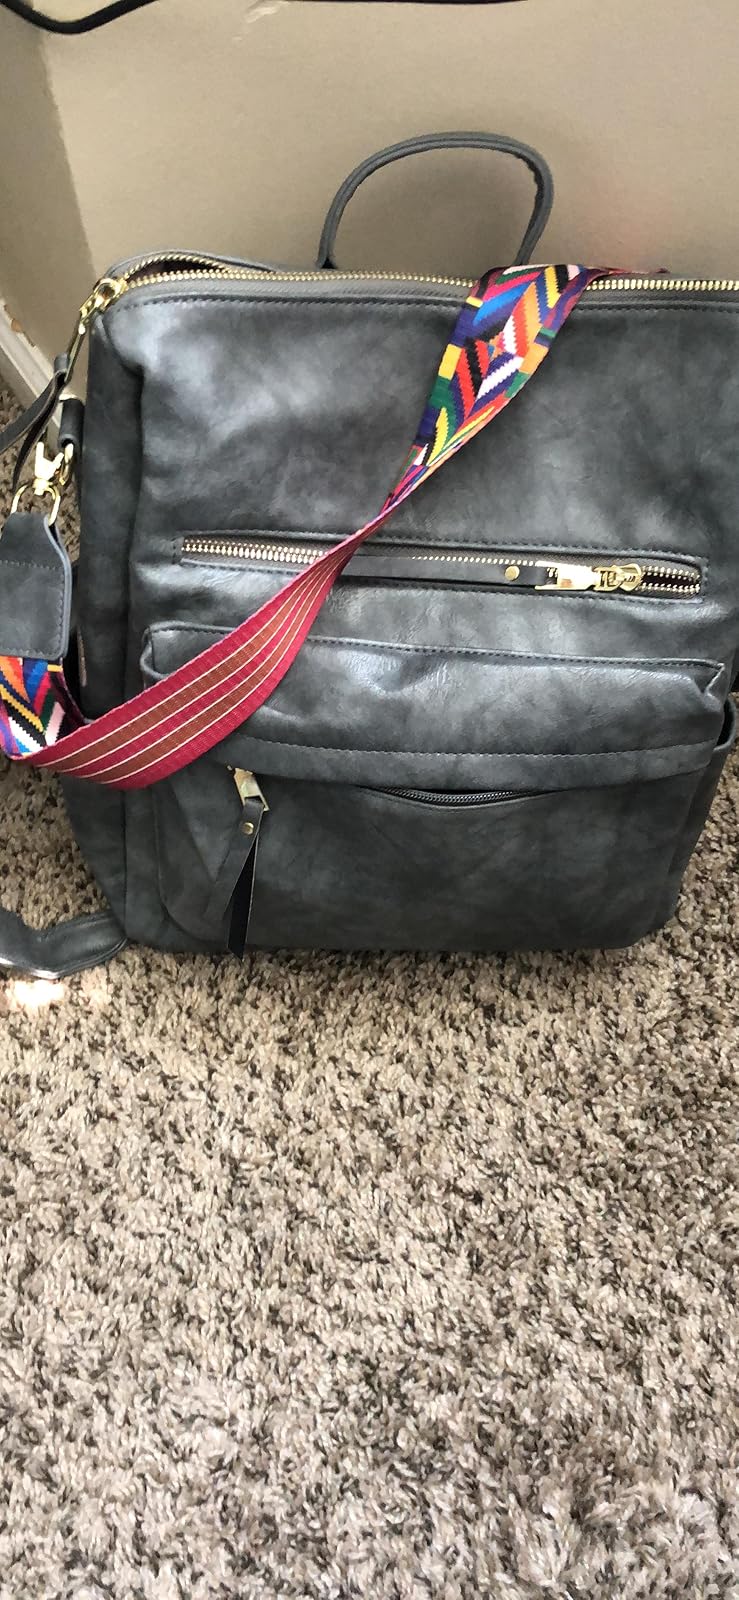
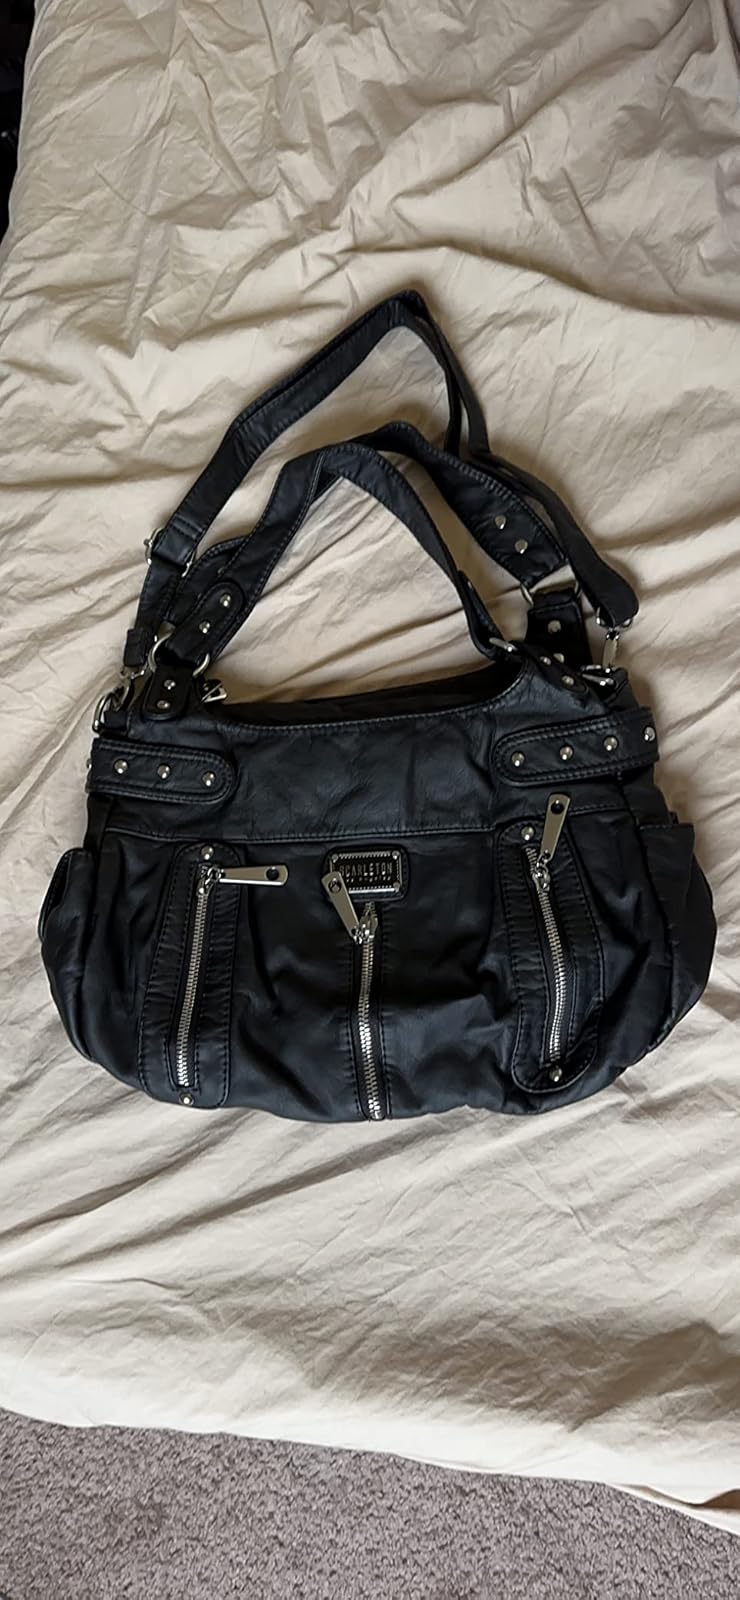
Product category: accessories_handbag
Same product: no